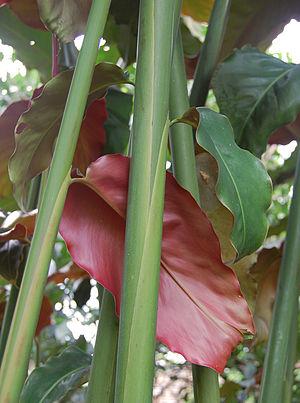
Etlingera hemisphaerica est une espèce de plante herbacée vivace du genre Etlingera de la famille des Zingiberaceae, originaire de l'île de Java, mais largement naturalisée à Sumatra, aux Célèbes et en Malaisie péninsulaire.